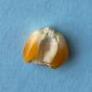
Maize quality: Bad